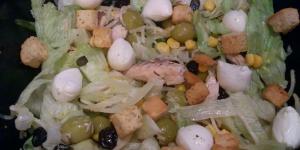
ensalada de caballa en aceite